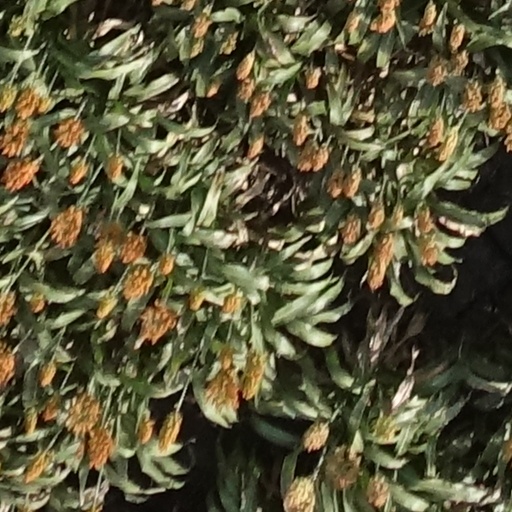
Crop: sorghum